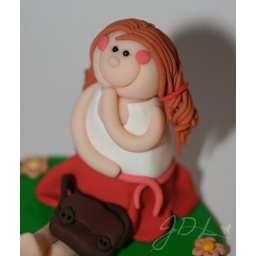
Molly dressed in a skirt and cute shirt fishing by the lake :)Made with Polymer clay and alot of love.